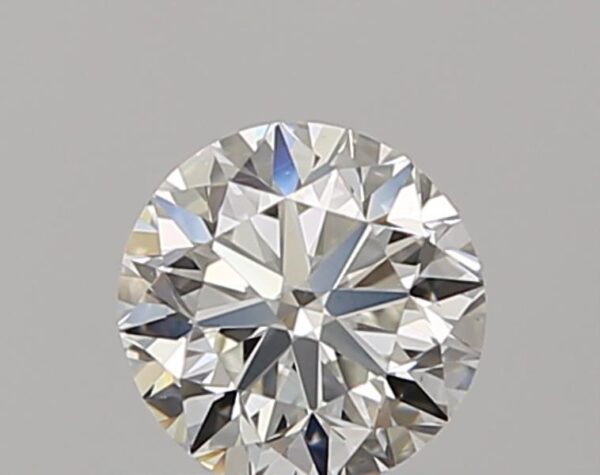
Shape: round
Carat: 0.5
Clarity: VS1
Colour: I
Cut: VG
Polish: VG
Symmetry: GD
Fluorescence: N
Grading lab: GIA
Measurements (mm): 4.88 x 4.98 x 3.16